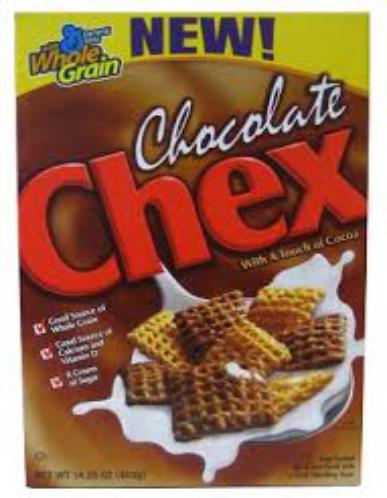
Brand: Chocolate Chex
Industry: Food